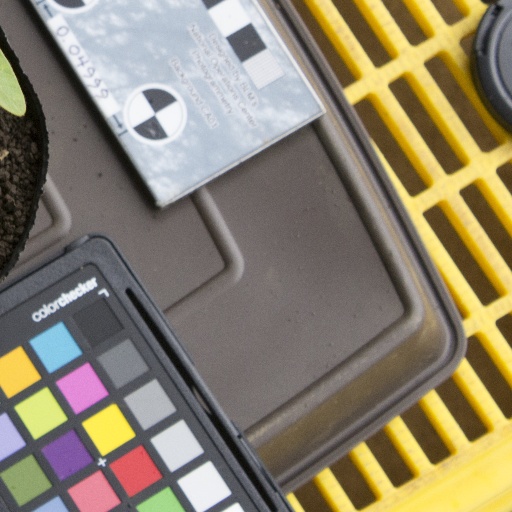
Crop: soybean